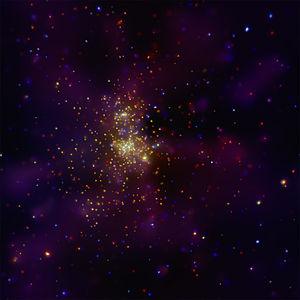
En astronomie, Westerlund 2 est le nom d'un amas stellaire de la Voie lactée situé dans la constellation de la Carène. Comme c'est l'usage pour les amas ouverts, il est nommé en l'honneur de son découvreur : Bengt Westerlund. Il contient un nombre important d'étoiles massives et Wolf-Rayet. En particulier, c'est à Westerlund 2 qu'appartient l'une des étoiles les plus massives connues à ce jour : WR 20a.